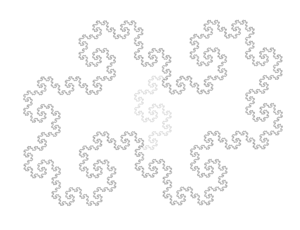
Cet article est une liste de fractales, ordonnées par dimension de Hausdorff croissante.
La courbe du dragon a été pour la première fois étudiée par les physiciens de la NASA John Heighway, Bruce Banks, et William Harter. Elle a été décrite par Martin Gardner dans sa chronique de jeux mathématiques du Scientific American en 1967. Nombre de ses propriétés ont été publiées par Chandler Davis et Donald Knuth. Elle est apparue dans le roman Jurassic Park de Michael Crichton.